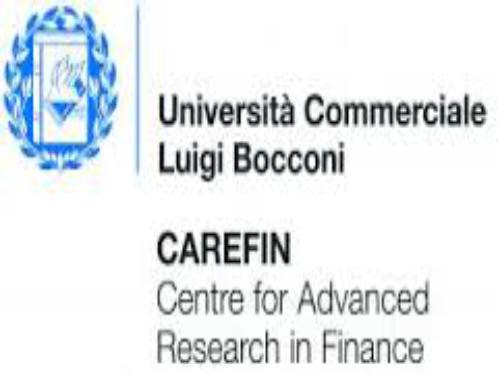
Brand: Boconi
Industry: Clothes